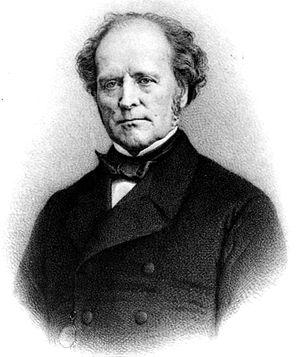
Michel Adanson, botaniste, revenu du Sénégal avec d'immenses collections d'histoire naturelle dont plus de trente mille plantes, ainsi que 33 espèces d'oiseaux décrites par Mathurin Jacques Brisson.
Cet article présente la liste des membres de l'Académie française, rangée par ordre chronologique de leur élection à chaque fauteuil. Cette liste est précédée d'une liste réduite portant uniquement sur les membres actuels et présentée successivement selon quatre modes de rangement : par ordre alphabétique, par numéro de fauteuil, par date d'élection et par date de naissance.
Adolphe Thiers, né le 26 germinal an V à Marseille et mort le 3 septembre 1877 à Saint-Germain-en-Laye, est un avocat, journaliste, historien et homme d'État français. Il est président de la République du 31 août 1871 au 24 mai 1873.
L’historiographie de la Révolution française est un des domaines de l'historiographie française qui se caractérise par les controverses les plus vives et le développement d'écoles de pensées les plus structurées, avec notamment la naissance de revues spécialisées et de sociétés savantes.
La rue Mignet est une voie du 16ᵉ arrondissement de Paris, en France.
François-Auguste-Marie Mignet, né le 8 mai 1796 à Aix-en-Provence et mort le 24 mars 1884 à Paris, est un écrivain, historien et journaliste français, conseiller d'État, directeur des Archives du ministère des Affaires étrangères sous la Monarchie de Juillet, auteur d'une Histoire de la Révolution française.